Truce of Malestroit

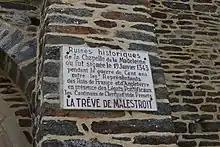
See caption

The French were perturbed by Edward's landing in Brittany, when he was expected to invade further east, and by his taking the field so late in the season, when their armies had been disbanded. During November they struggled to put together an army and to accumulate sufficient supplies to feed and equip it. The army was based at the major French supply centre of Angers with King Philip's eldest son, John, Duke of Normandy, in command. There are no contemporary figures on the size of the French army, but it was several times larger than the Anglo-Breton force. It was 14 December before the French began the journey west to the Breton border. Edward was sufficiently alarmed to invite the two cardinals he had brushed off in the summer to present their credentials. They had been observing events from Avranches, just over the Breton border, and were allowed no closer than Malestroit, from the main English camp. Edward suspected that details of everything they saw would be passed on to the French and took great care not to betray the small size and poor state of his army.